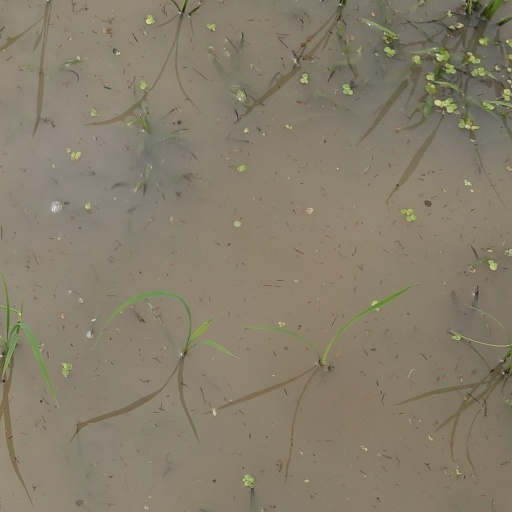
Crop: rice